Yogyakarta railway station

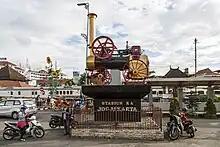
The Marshall Britannia steam monument, on Yogyakarta Station east entrance

Yogyakarta Station has two locomotive monuments on the east and south sides of the station area. The monument located at the east entrance is a portable steam engine made by Marshall Britannia, United Kingdom. Its location which was originally in the middle of the station entrance has now been moved to the north wing of the road. Meanwhile, the monument located on the south entrance is the D301 22 hydraulic diesel locomotive which has been on display since 12 December 2018. The locomotive display was carried out after all parts of the station underwent an overhaul, including adding toilets from used cars and can be used by the general public. In addition to the locomotive monument, near the east entrance, there is the words "Yogyakarta Station" in Javanese script, made in large raised letters.